Motarilavoa Hilda Lin̄i

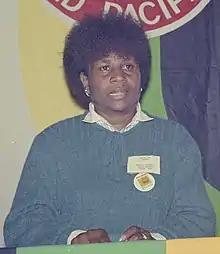
Liñi in 1989

Motarilavoa Hilda Lin̄i (7 September 1954 – 25 May 2025) was a Ni-Vanuatu politician, a tribal chief of the Turaga nation of Pentecost Island in Vanuatu in the South Pacific, who was associated with the nuclear-free Pacific movement, women's rights, indigenous rights and environmental issues.